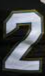
Number: 2